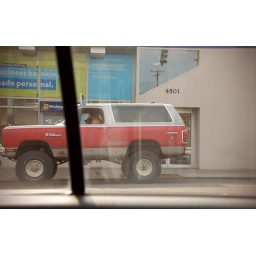
dog in truck